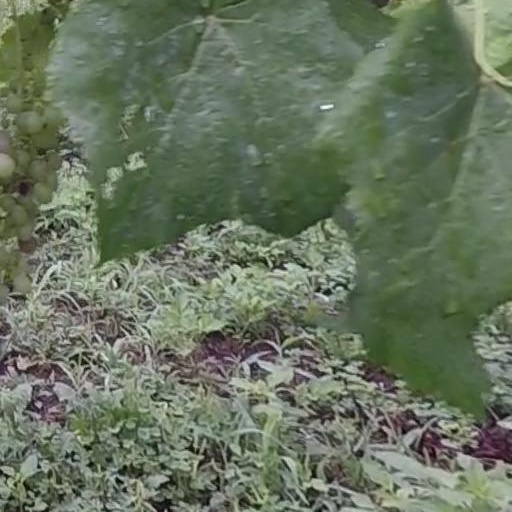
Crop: grape